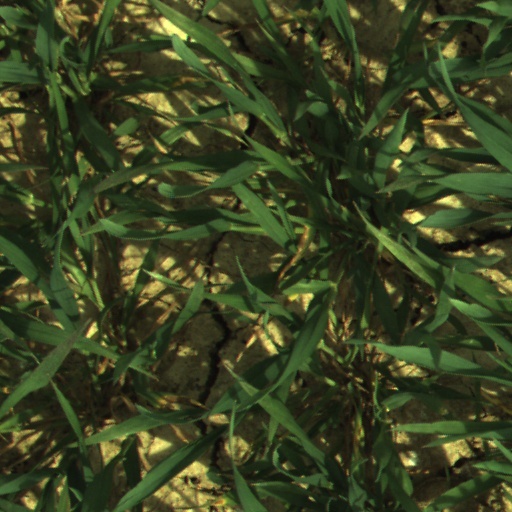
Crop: wheat